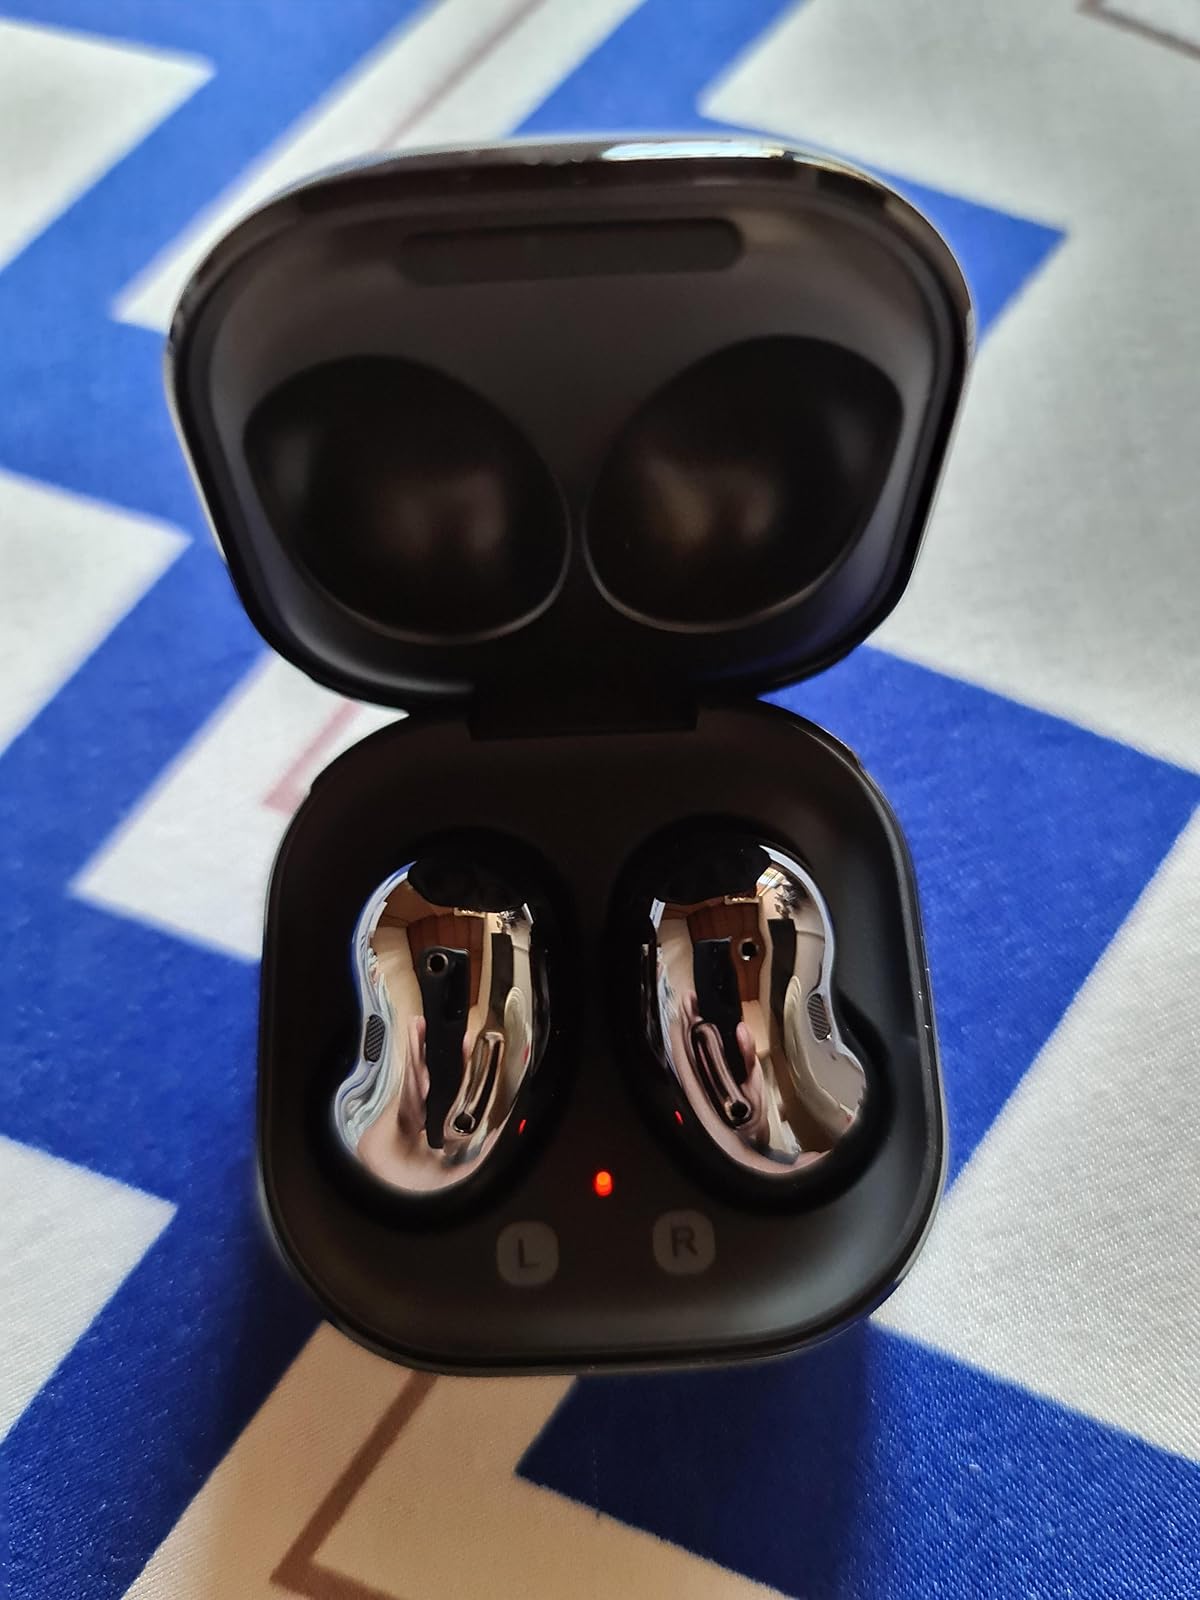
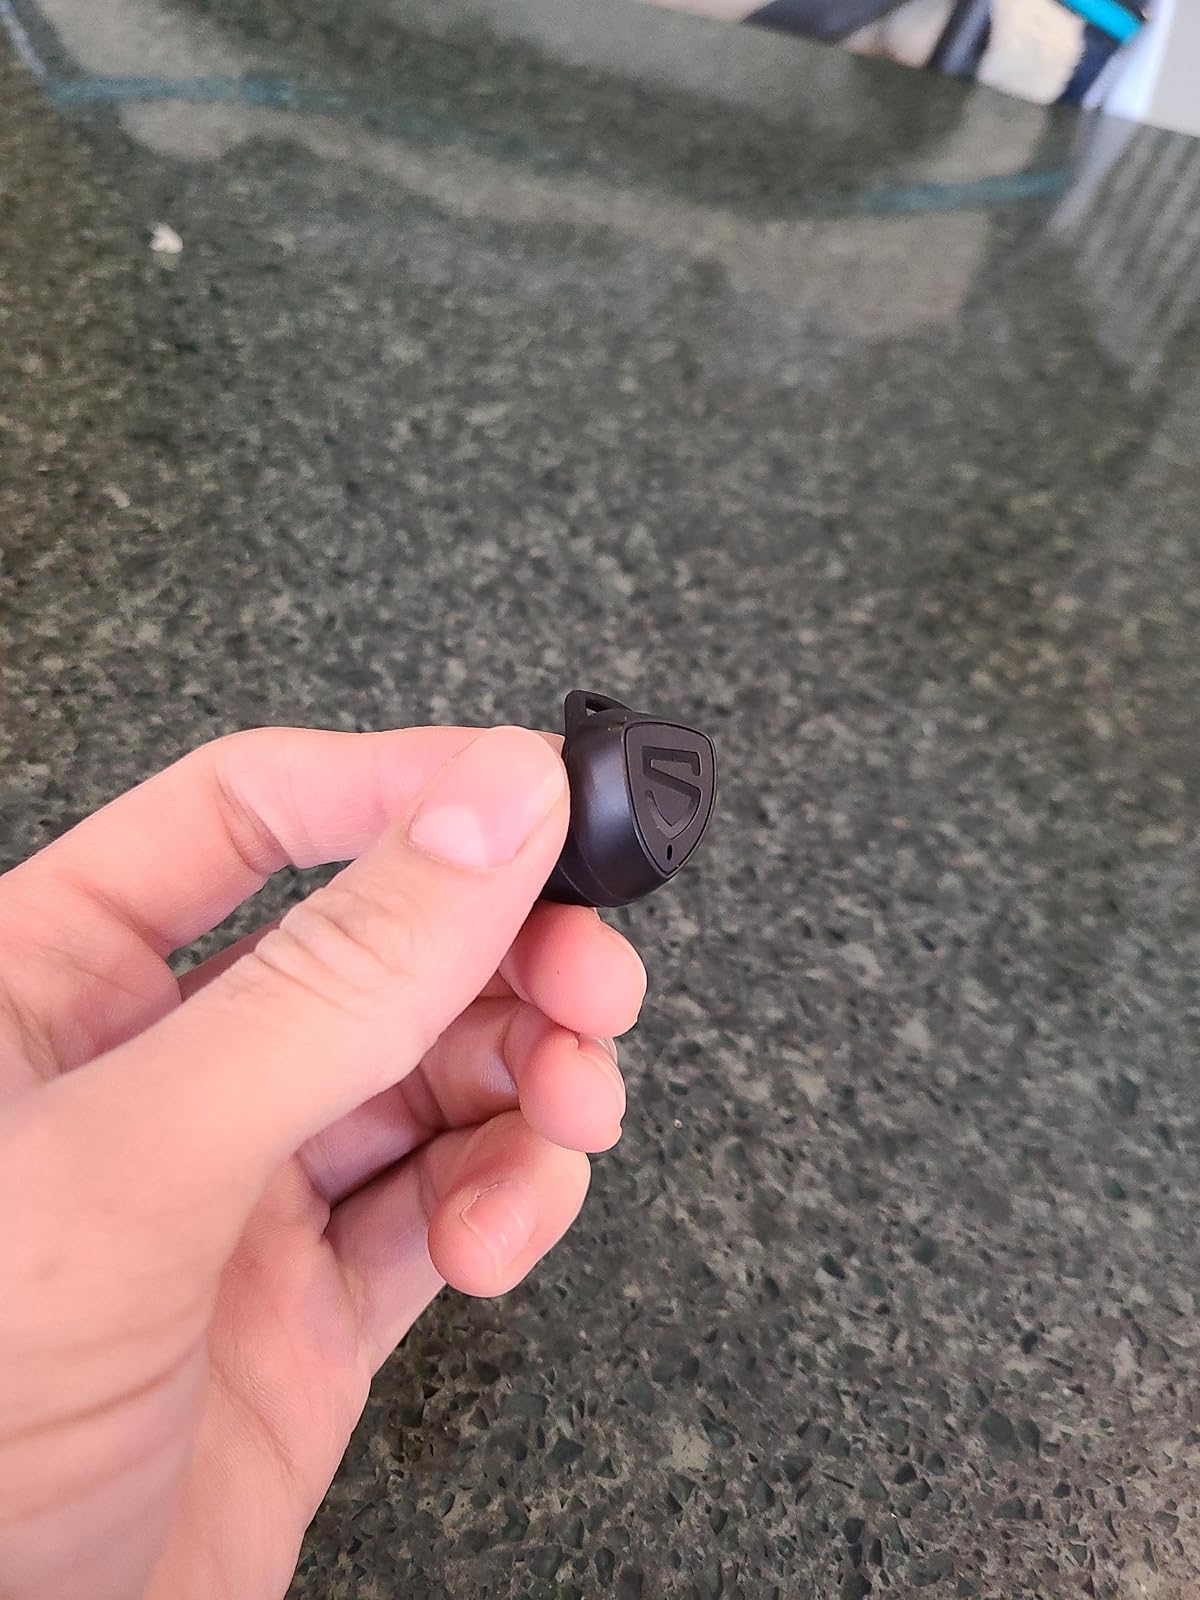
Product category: earbuds
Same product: no